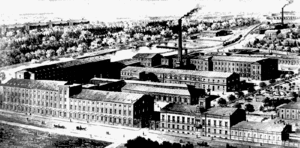
Karl Wilhelm Scheibler est l'un des plus importants industriels de Łódź.